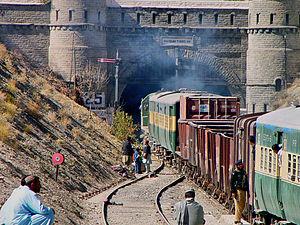
Le district de Killa Abdullah ou Qilla Abdullah est une subdivision administrative du nord de la province du Baloutchistan au Pakistan. Créé en 1993 autour de sa capitale Chaman, le district comprend une vaste frontière avec l'Afghanistan.